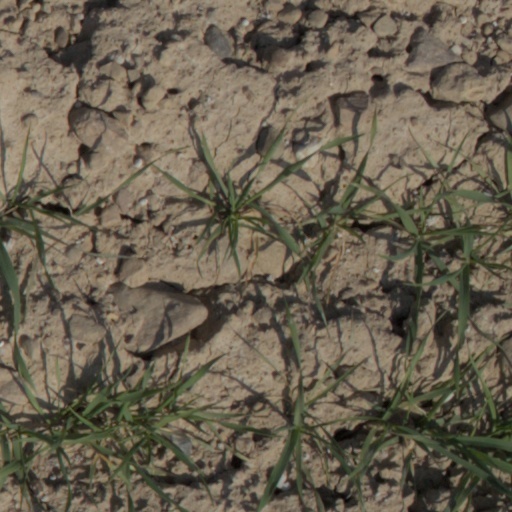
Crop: wheat